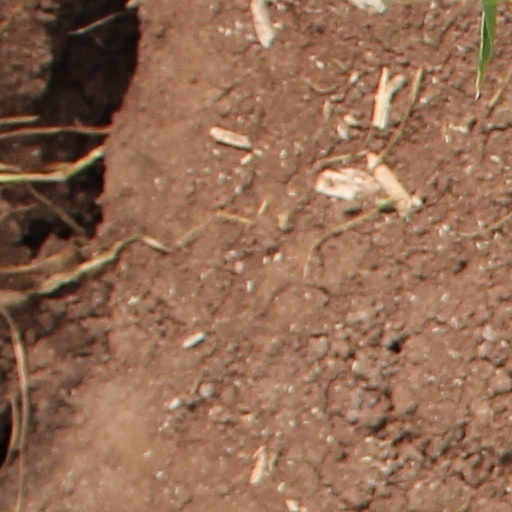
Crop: wheat